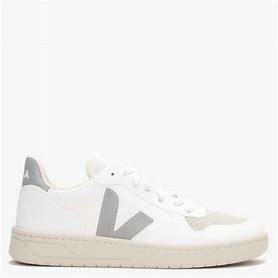
Brand: Veja
Model: V 10 CWL